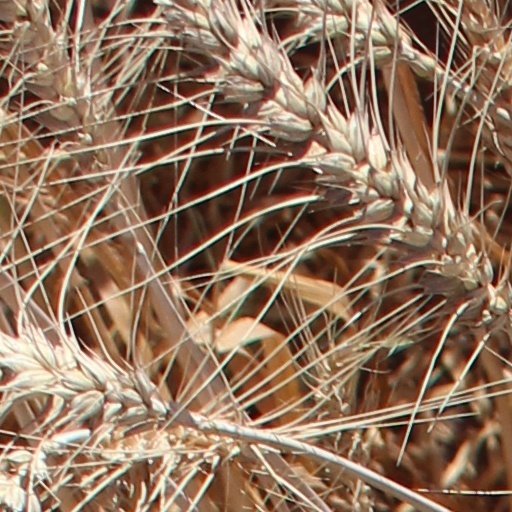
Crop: wheat